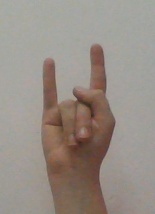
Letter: la